Sachin Garg

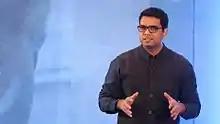
Garg in 2016

Sachin Garg is an Indian bestselling novelist, a first generation entrepreneur, publisher and speaker, best known for his semi-autobiographical chronicles. He has authored bestsellers like Never Let Me Go, It's First Love, Just Like The Last One, I'm Not Twenty Four, I Have Been Nineteen For Five Years, Come on, inner peace, I don't have all day. His last book topped the Hindustan Times AC Neilsen charts within a week of its release in June 2013